Americanization (immigration)

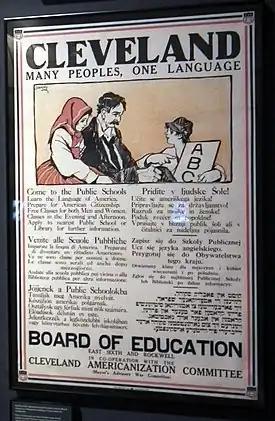
Poster advertising free English classes and help for naturalization for speakers of Italian, Hungarian, Slovenian, Polish and Yiddish, Cleveland Americanization Committee, 1917:Many peoples, one language.

The National Americanization Committee was established in May, 1915, with aid from the Committee for Immigration in America in the pursuit to bring all American citizens together as one to celebrate common rights as Americans, wherever born. The committee was so effective that it turned into a powerful organization, dealing with many aspects of American society, such as governmental departments, schools, courts, churches, women's clubs, institutions, and groups as units of co-operation. This committee was responsible for the standardization of Americanization work and methods, stimulating immigrant thought, interest and activity. Their many experiments were later incorporated into governmental, educational, and business systems of the country. Its services and publications were free.